Canada–United States border

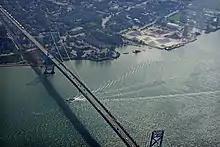
Ambassador Bridge is a suspension bridge that connects Detroit, Michigan, with Windsor, Ontario. The bridge is North America's busiest international crossing in terms of trade volume, carrying more than one-quarter of all merchandise trade between Canada and the United States.

United States Customs and Border Protection maintains pre-clearance facilities at nine Canadian airports with nonstop air service to the United States: Calgary; Edmonton; Halifax Stanfield; Montreal–Trudeau; Ottawa Macdonald–Cartier; Toronto-Bishop, Toronto–Pearson, Vancouver; and Winnipeg James Armstrong Richardson. These procedures expedite travel by allowing flights originating in Canada to land at a U.S. airport without being processed as an international arrival. Canada does not maintain equivalent personnel at U.S. airports due to the limited number of Canada-bound flights from U.S. locations.